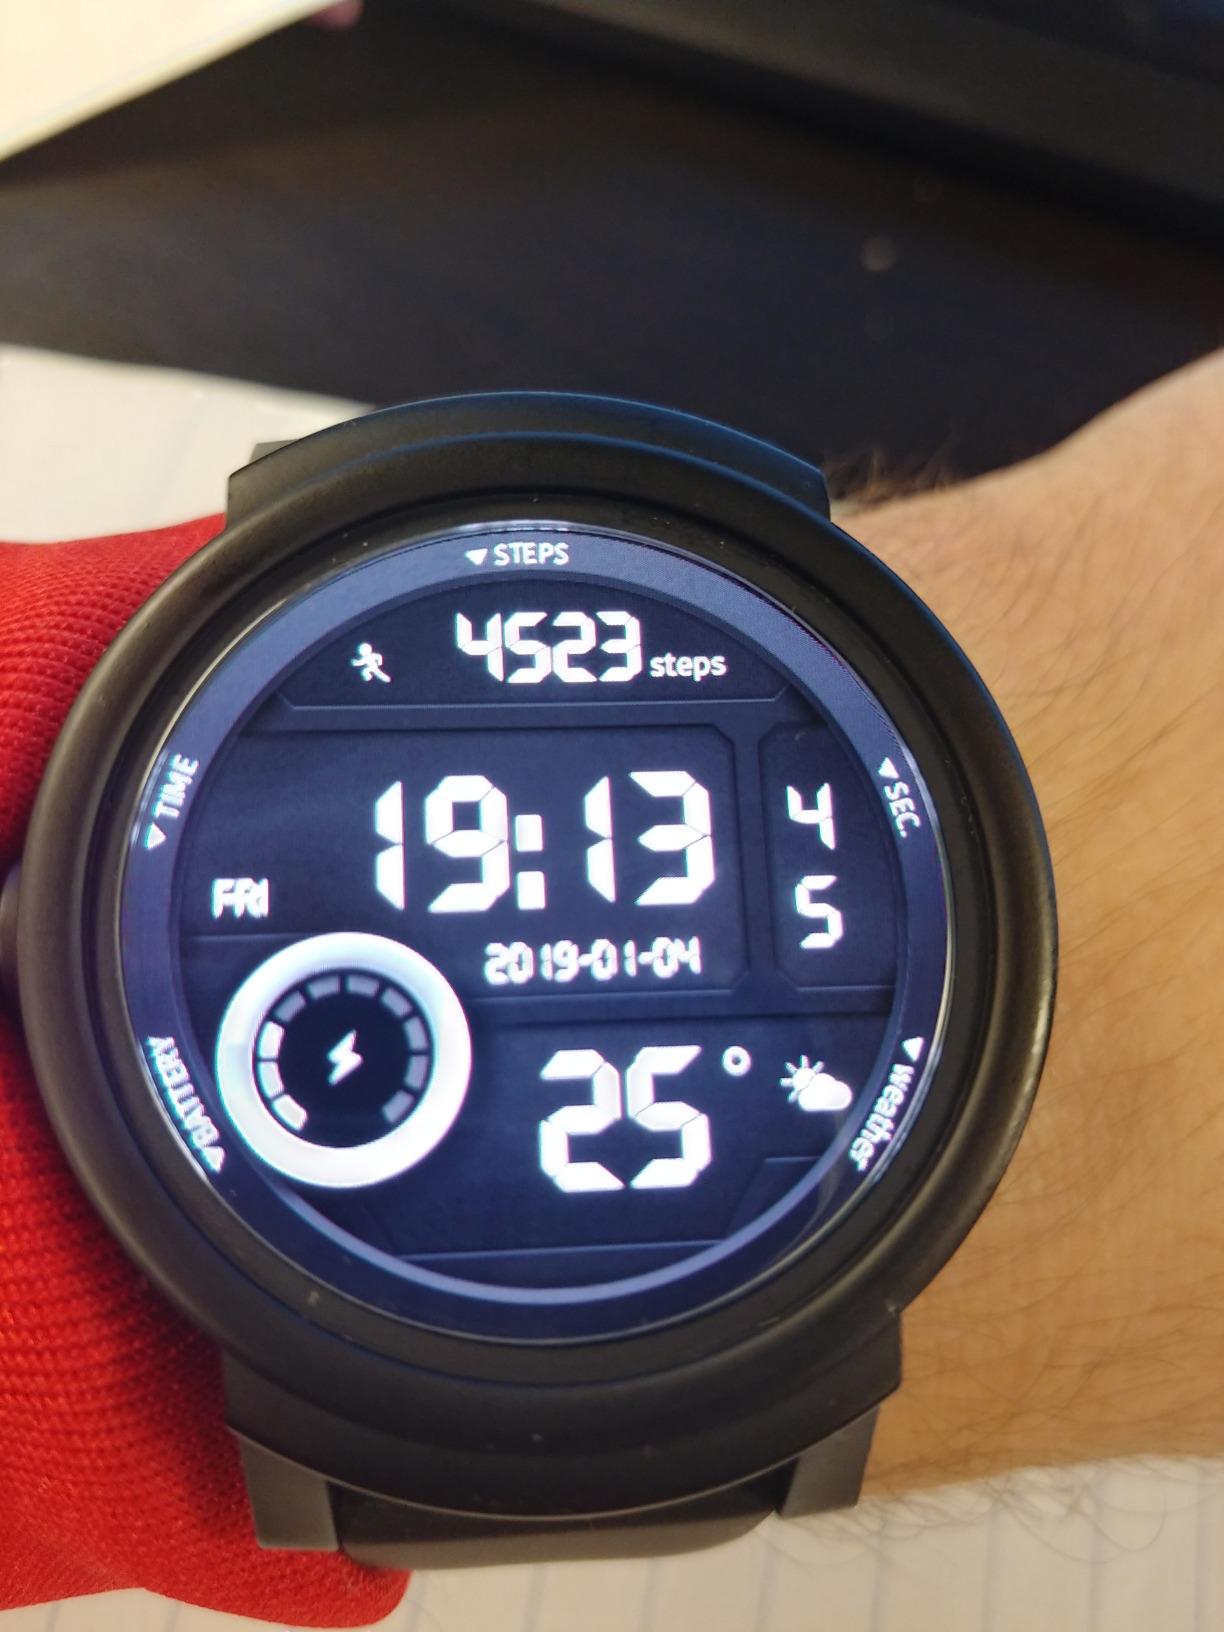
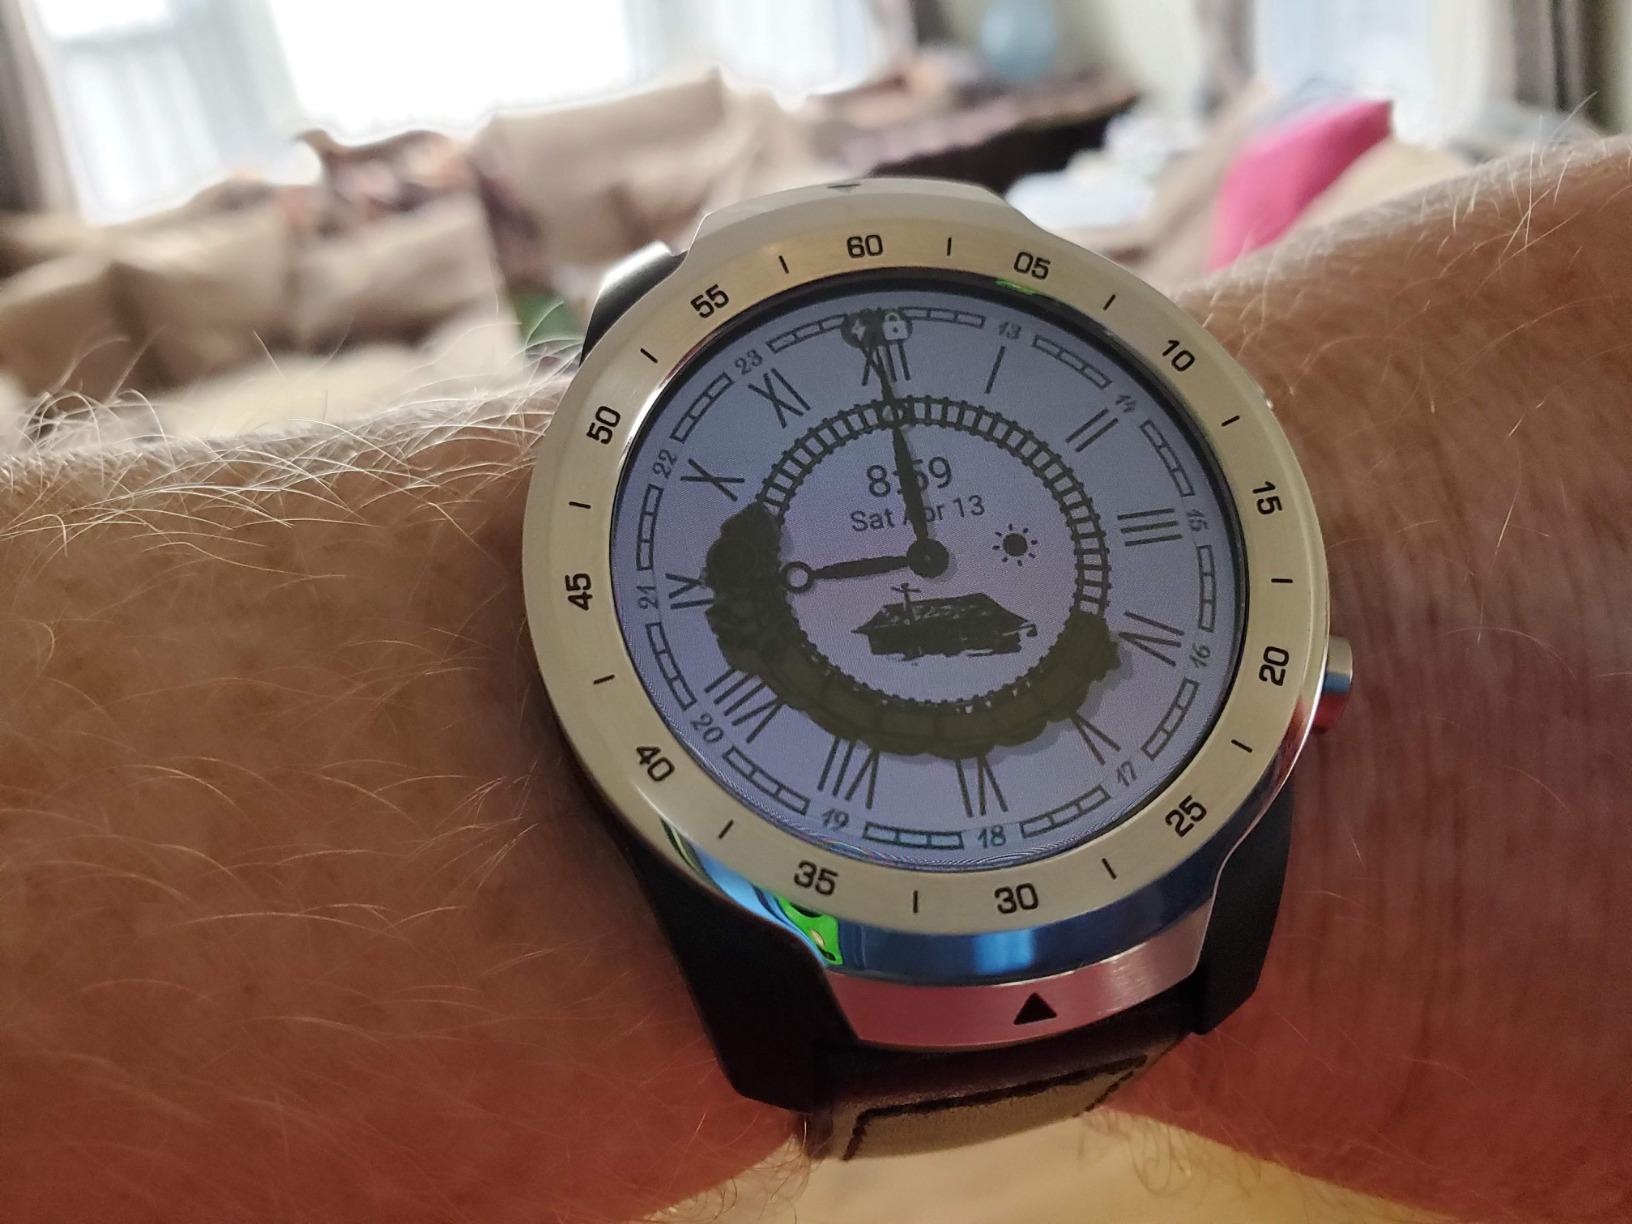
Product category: smartwatch
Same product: no